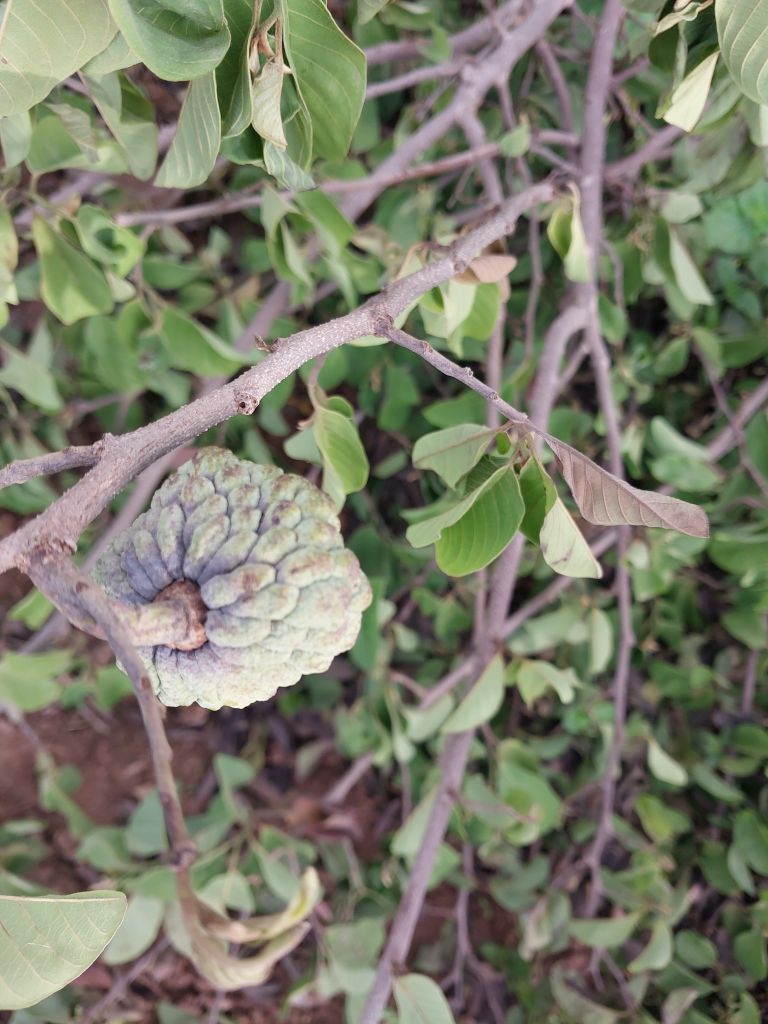
Disease label: Blank Canker